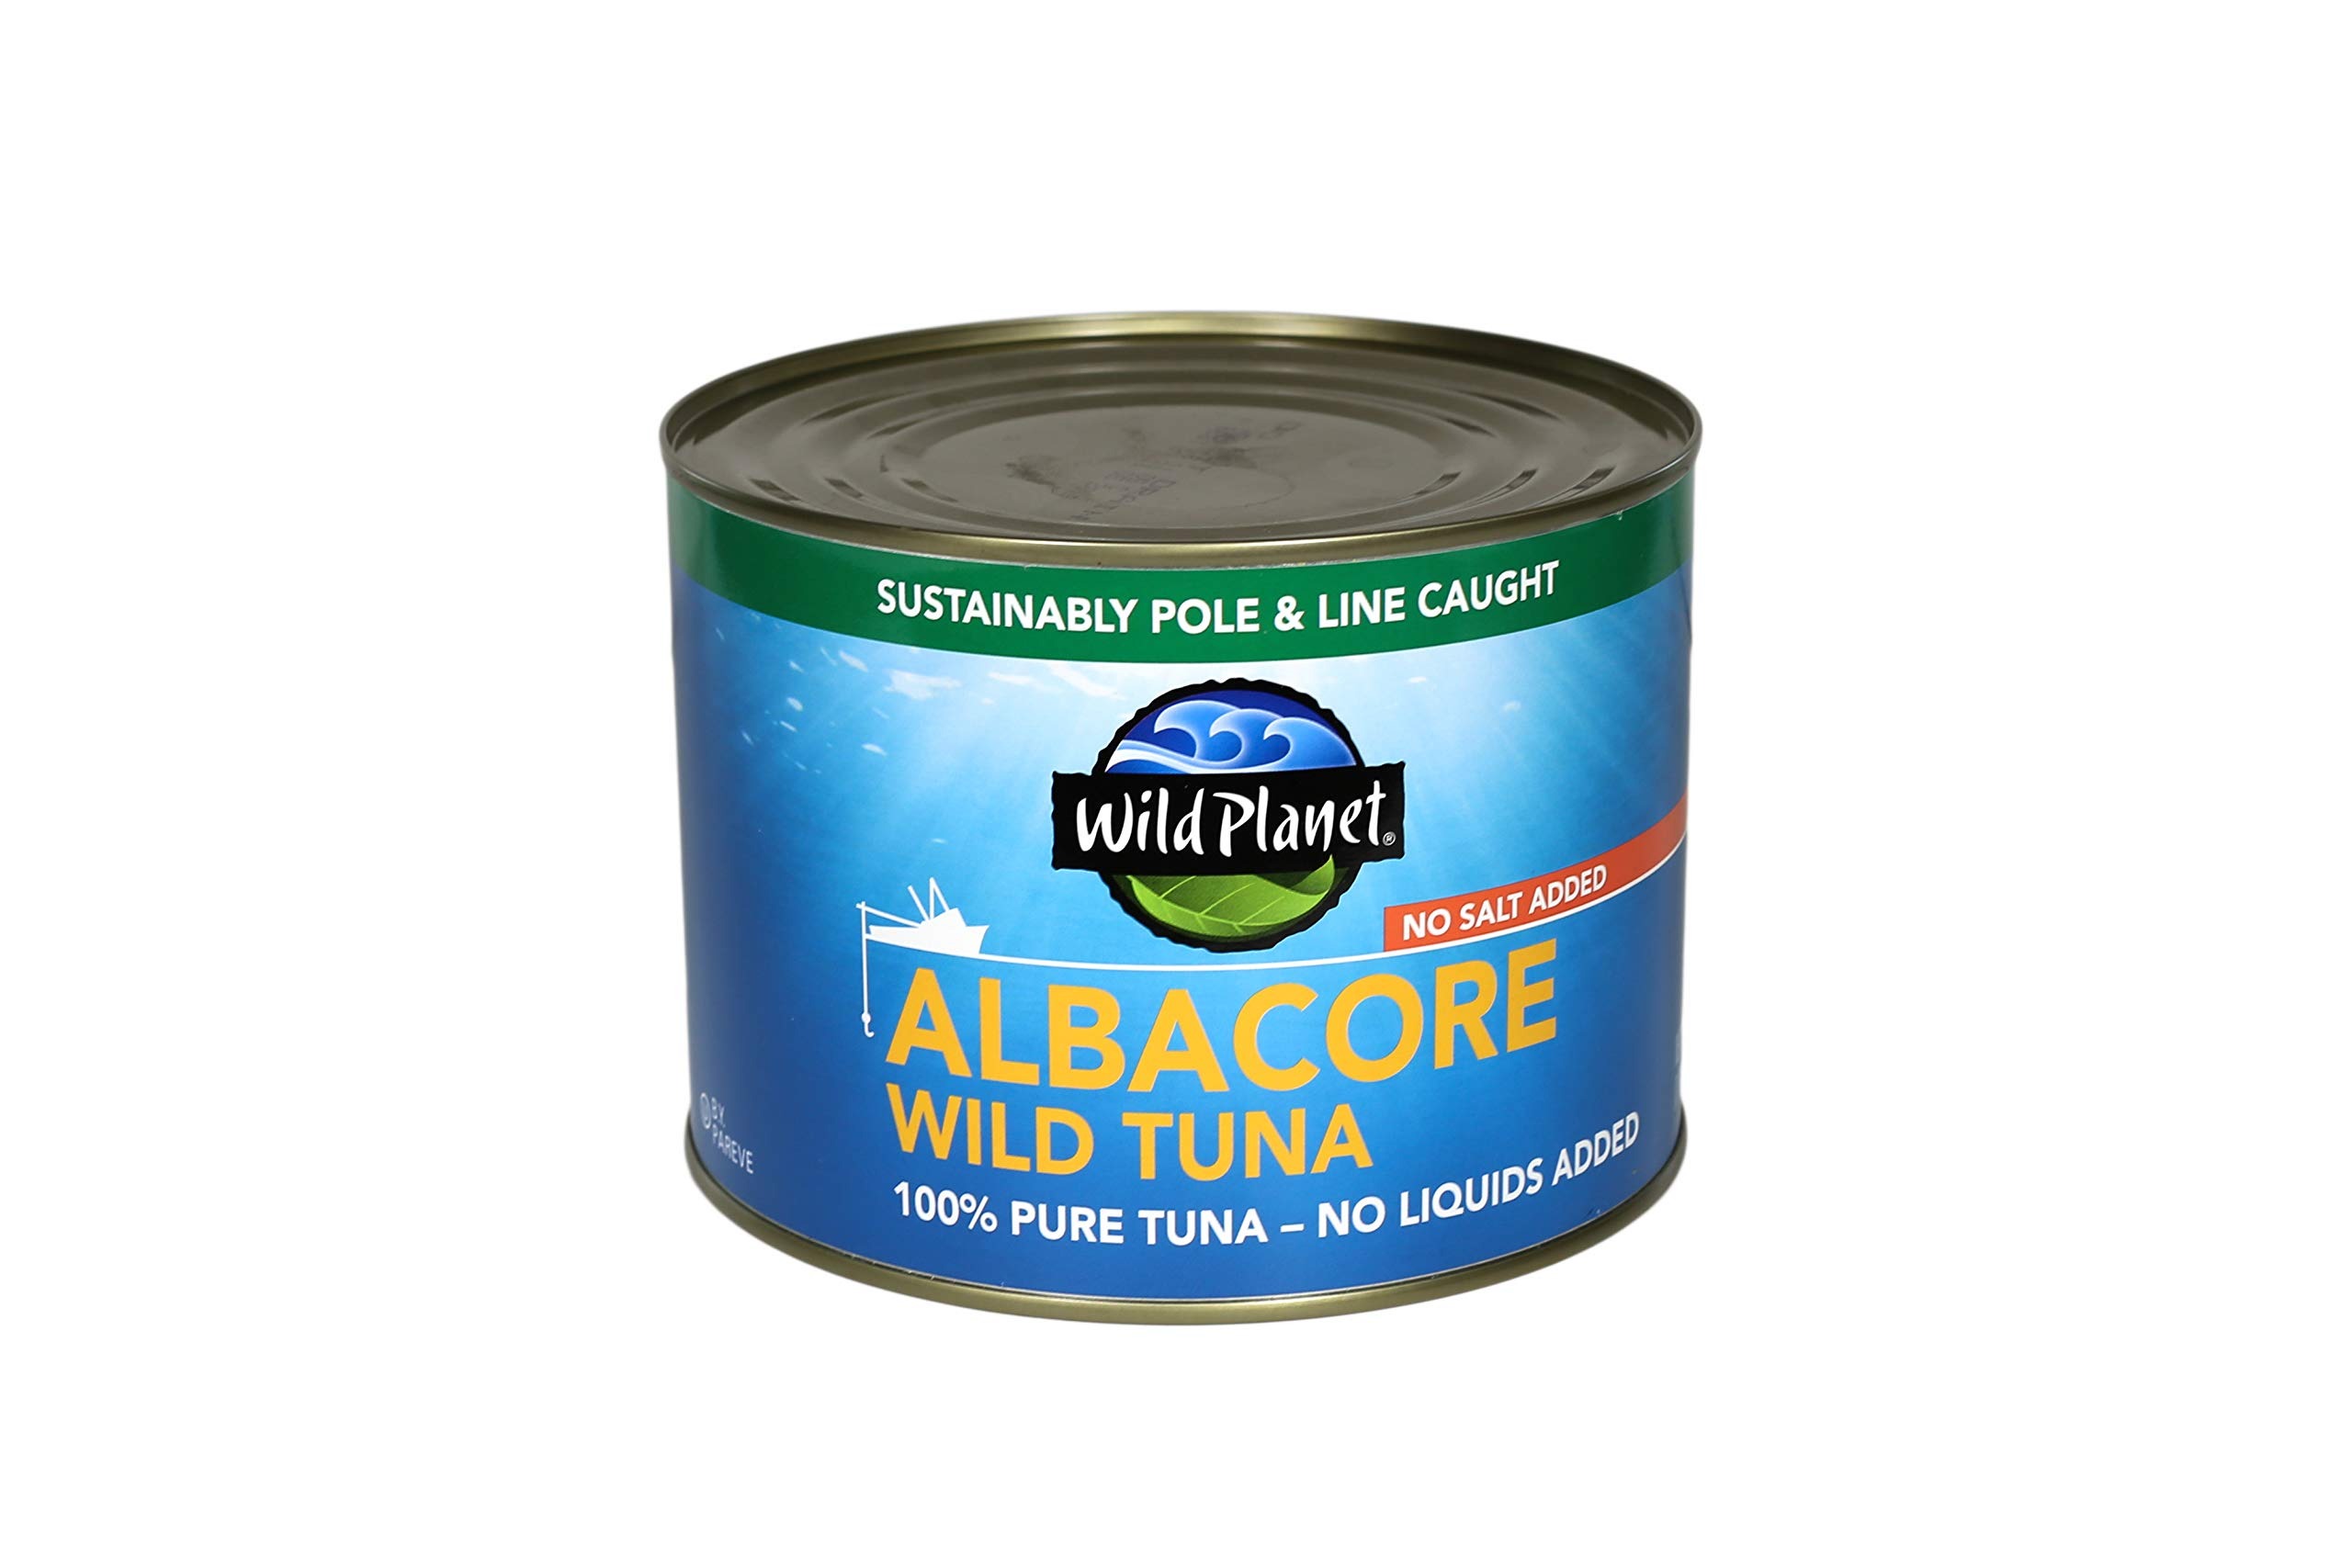
Item Name: Wild Planet 100% Wild Albacore Tuna - No Salt Added, 64 Oz
Bullet Point 1: Solid, hand-packed tuna loins
Bullet Point 2: No water, Fillers, broths, pyrophosphates, or salt
Bullet Point 3: Gluten Free
Bullet Point 4: Ou Kosher PAREVE
Bullet Point 5: Ingredients: Albacore tuna (thunnus alalunga)
Value: 64.0
Unit: Ounce

Price: 4.39